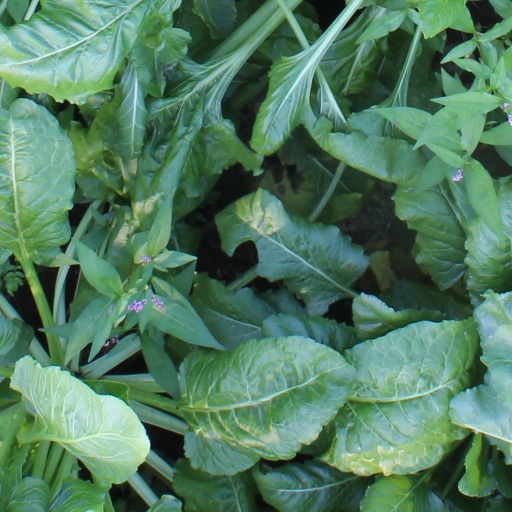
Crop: sugar beet